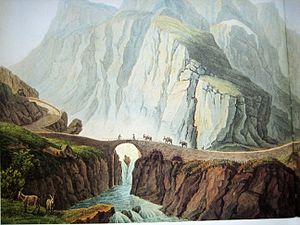
Reuss (flod) / Galleri
Reuss er en 164 km lang flod i Schweiz. Den har et afvandingsområde på 3.425 km² og er den fjerdestørste flod i Schweiz, efter Rhinen, Aare og Rhone. Reuss er en biflod til Aare.